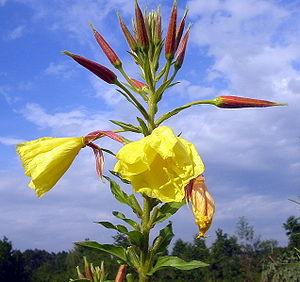
Hanakotoba est la forme japonaise du langage des fleurs qui permet d'exprimer symboliquement les émotions.